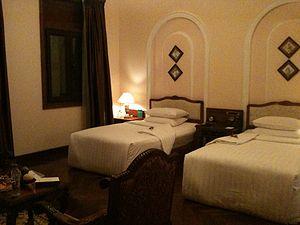
L'Hôtel Majestic est un palace historique situé à Hô-Chi-Minh-Ville, Viêt Nam.